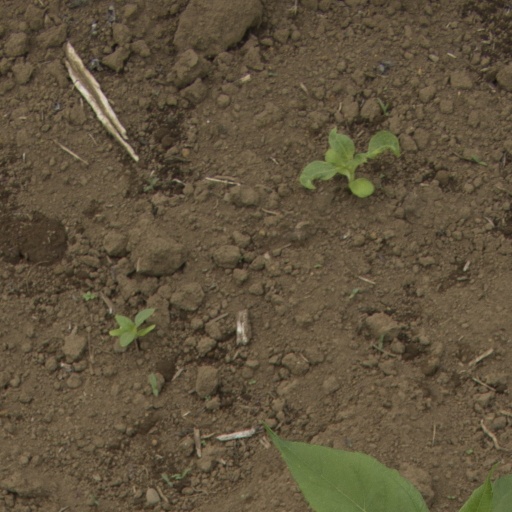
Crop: Jerusalem artichoke